Janine Murray

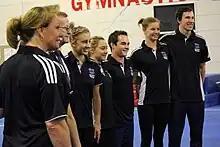
Murray, second from the right, with her Australian gymnastic Olympic teammates at the Australian Institute of Sport.

Nicknamed Jeannie, Murray was born on 10 March 1990 in Harare, Zimbabwe and attended primary school while living there. As a child, she dealt with food and petrol shortages, with the latter making it difficult for her to get to her school, Chisipite Junior School in Harare. She moved to Perth, Western Australia in 2002, and continues to reside there. She attended Presbyterian Ladies' College in Western Australia. She worked on a degree in sports science at the University of Western Australia in a programme she started in 2008.